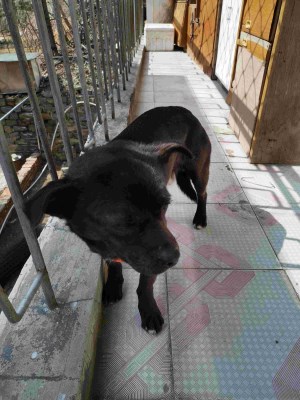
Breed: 3336-n000121-chinese_rural_dog